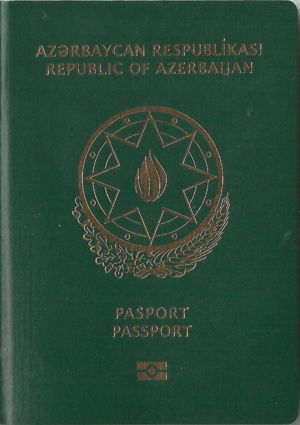
Les passeports dont le nom est indiqué en italique sont émis par des États non reconnus internationalement.